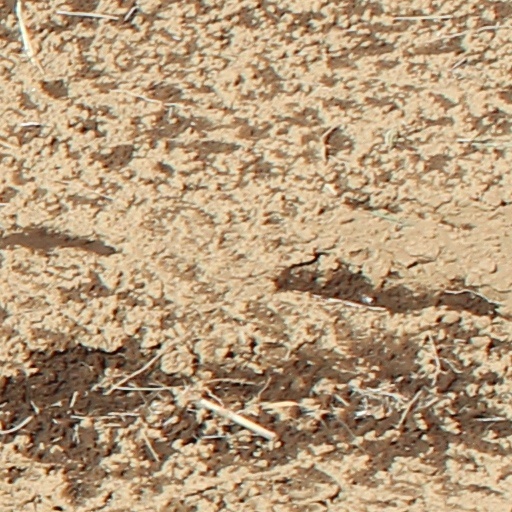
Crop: wheat